Kamaboko

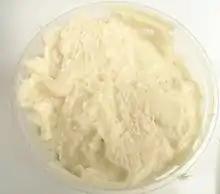
A tub of uncured fish surimi ready for finish-processing

is made by forming various pureed deboned white fish with either natural or man-made additives and flavorings into distinctive loaves, which are then steamed until fully cooked and firm. These are sliced and either served unheated (or chilled) with various dipping sauces, or added to various hot soups, rice, or noodle dishes. is often sold in semicylindrical loaves, some featuring artistic patterns, such as the pink spiral on each slice of , named after the well-known tidal whirlpool near the Japanese city of Naruto.